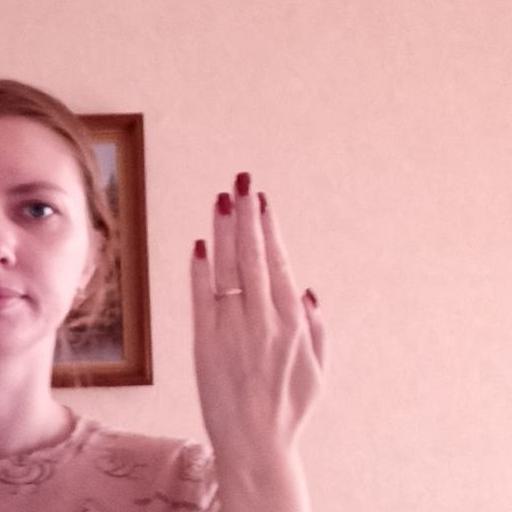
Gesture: stop_inverted